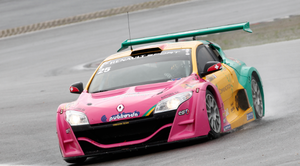
L'Eurocup Mégane Trophy est un championnat monotype de course automobile anciennement géré par Renault Sport dans le cadre des World Series by Renault. Cette discipline a débuté en 1976 et a utilisé la Renault Mégane Trophy V6 de 2009 à 2013.